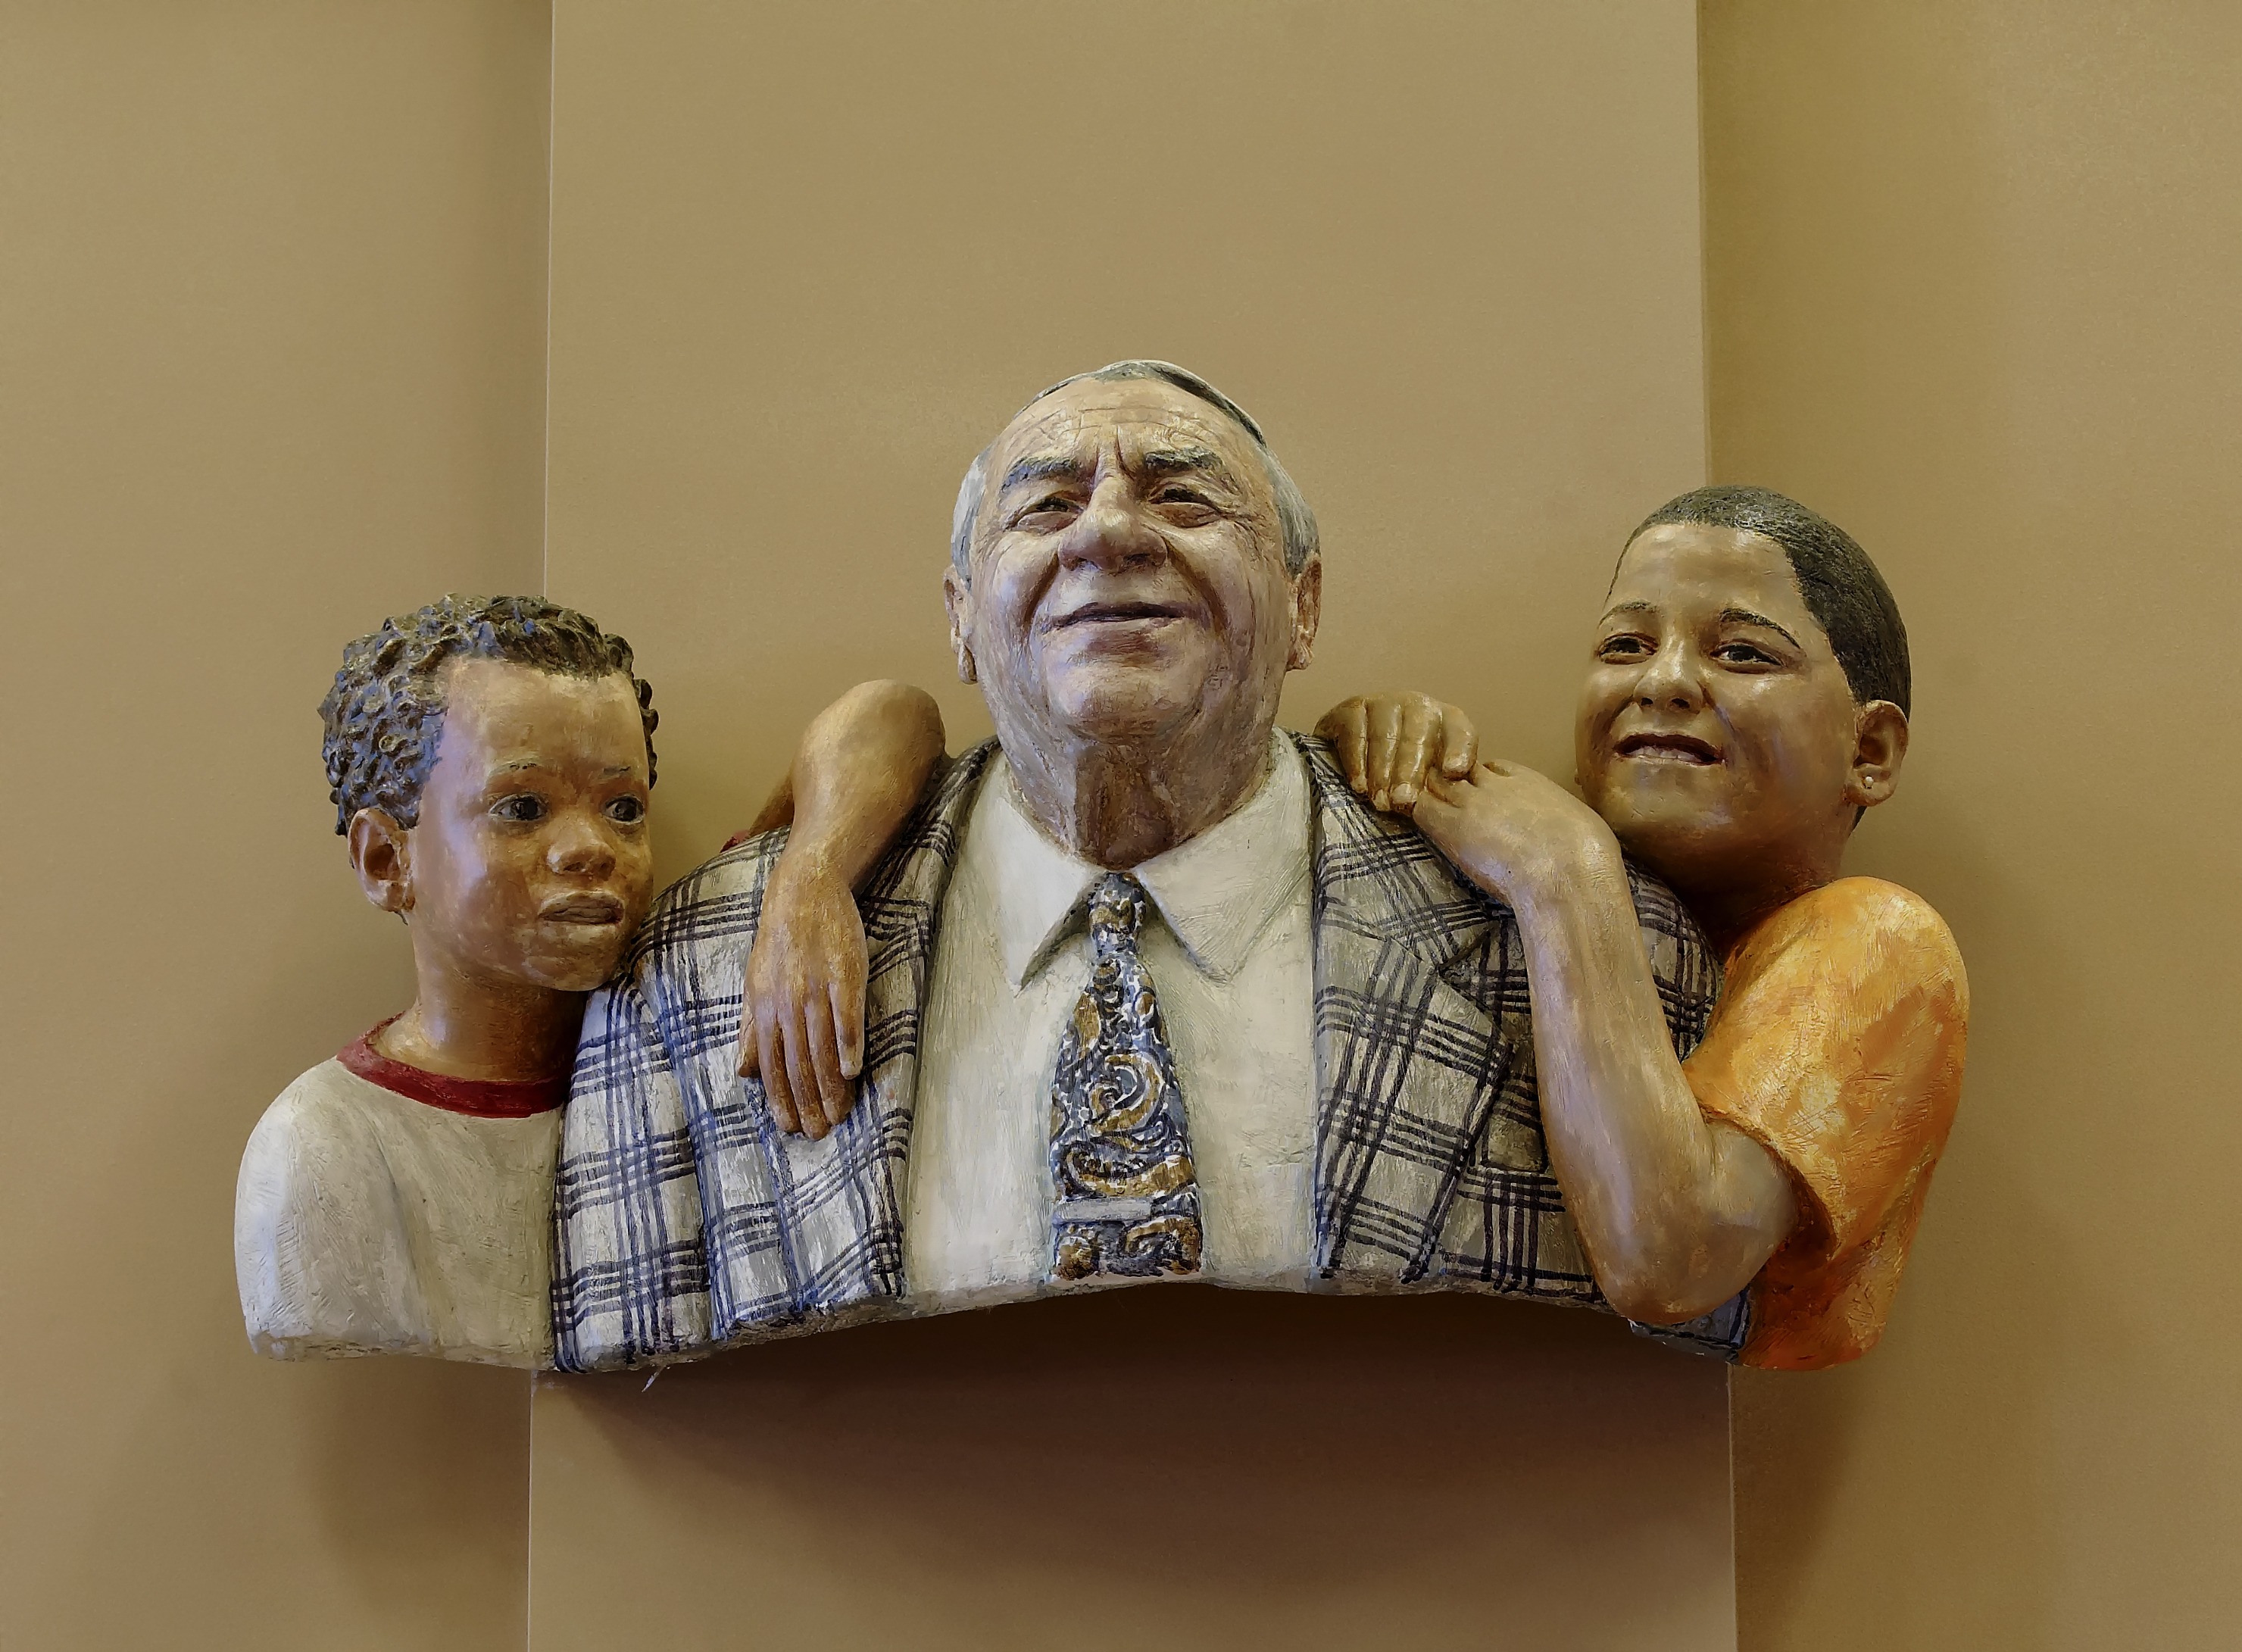
man, person, people, artistic, sculpture, art, children, temple, photograph, homage to medicare and medicaid